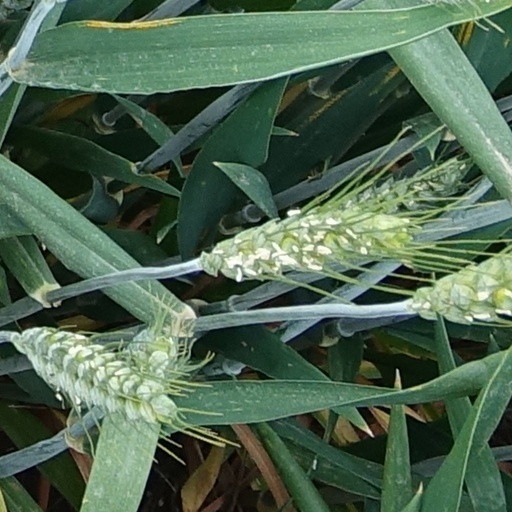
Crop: wheat